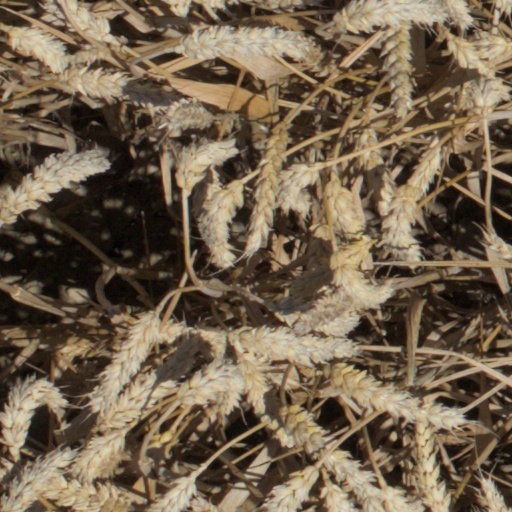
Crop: wheat